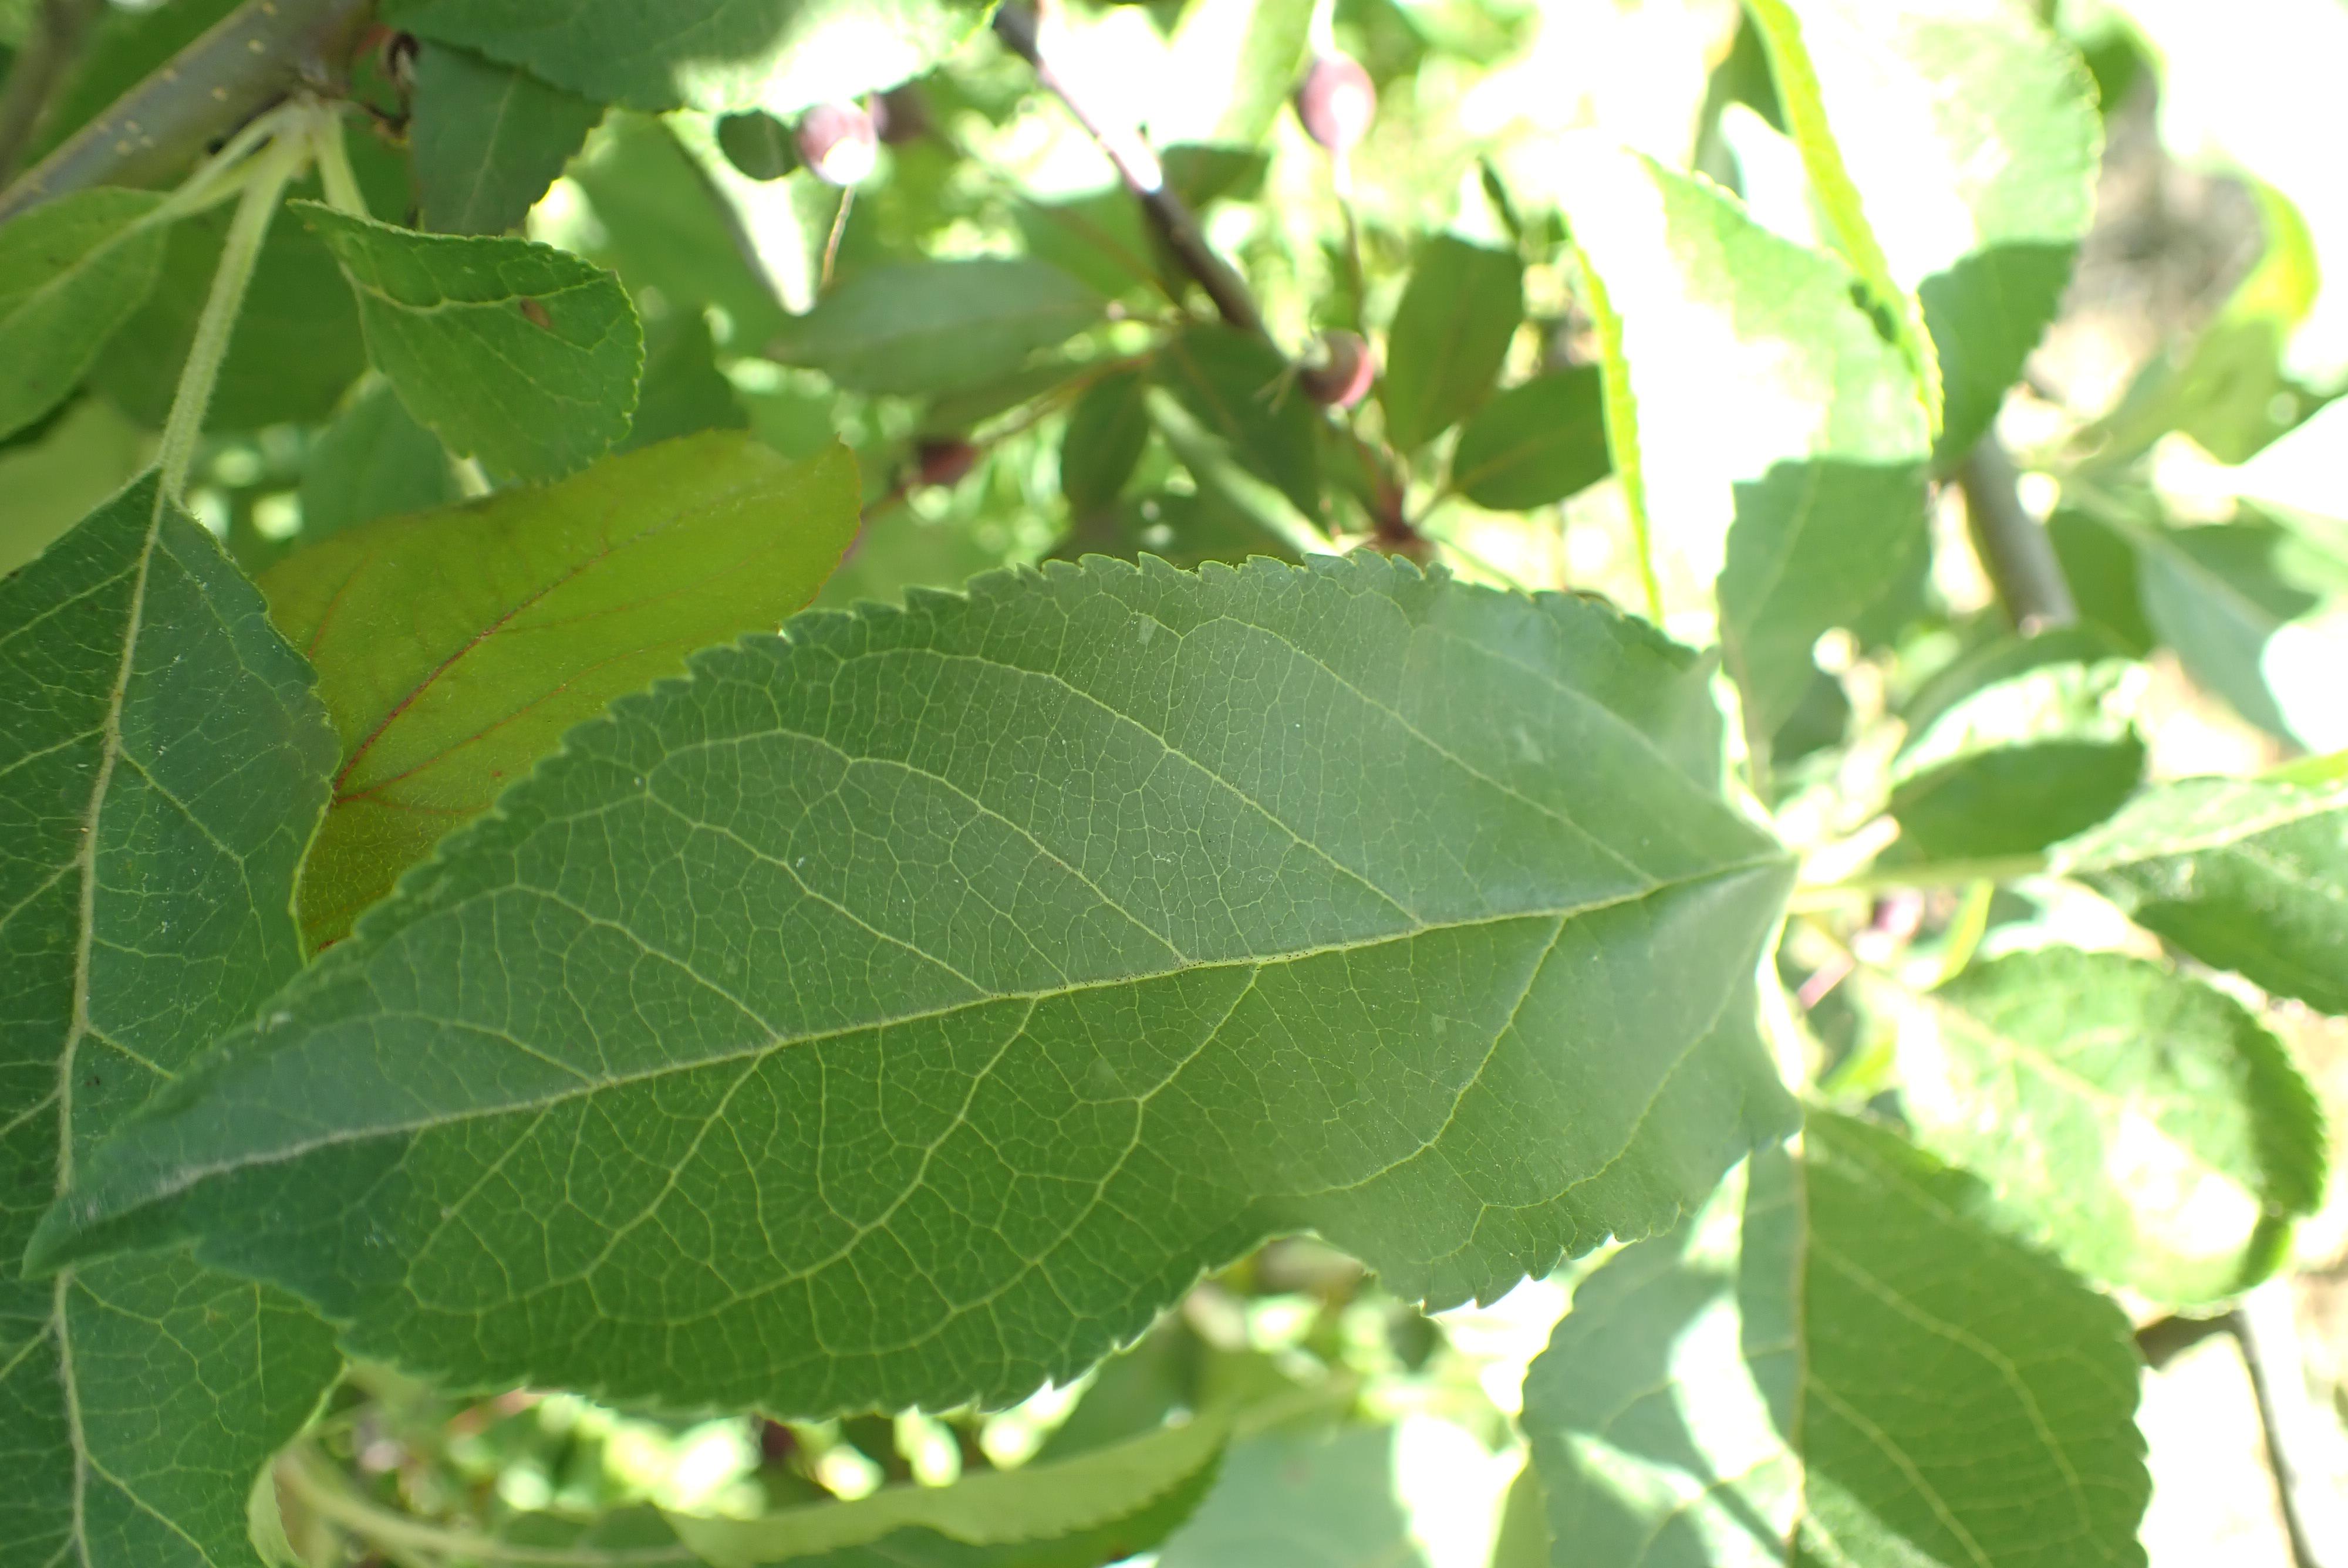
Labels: healthy